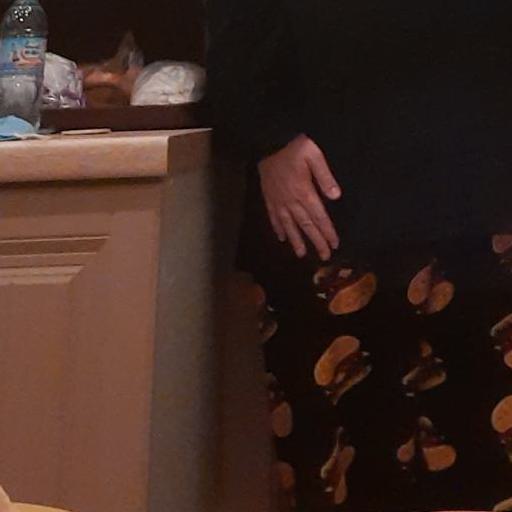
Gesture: no_gesture